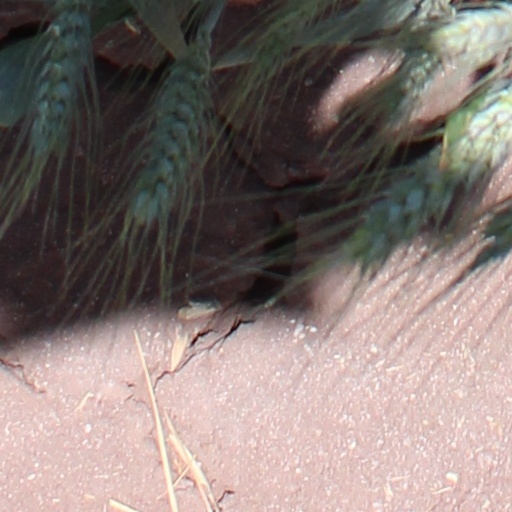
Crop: wheat